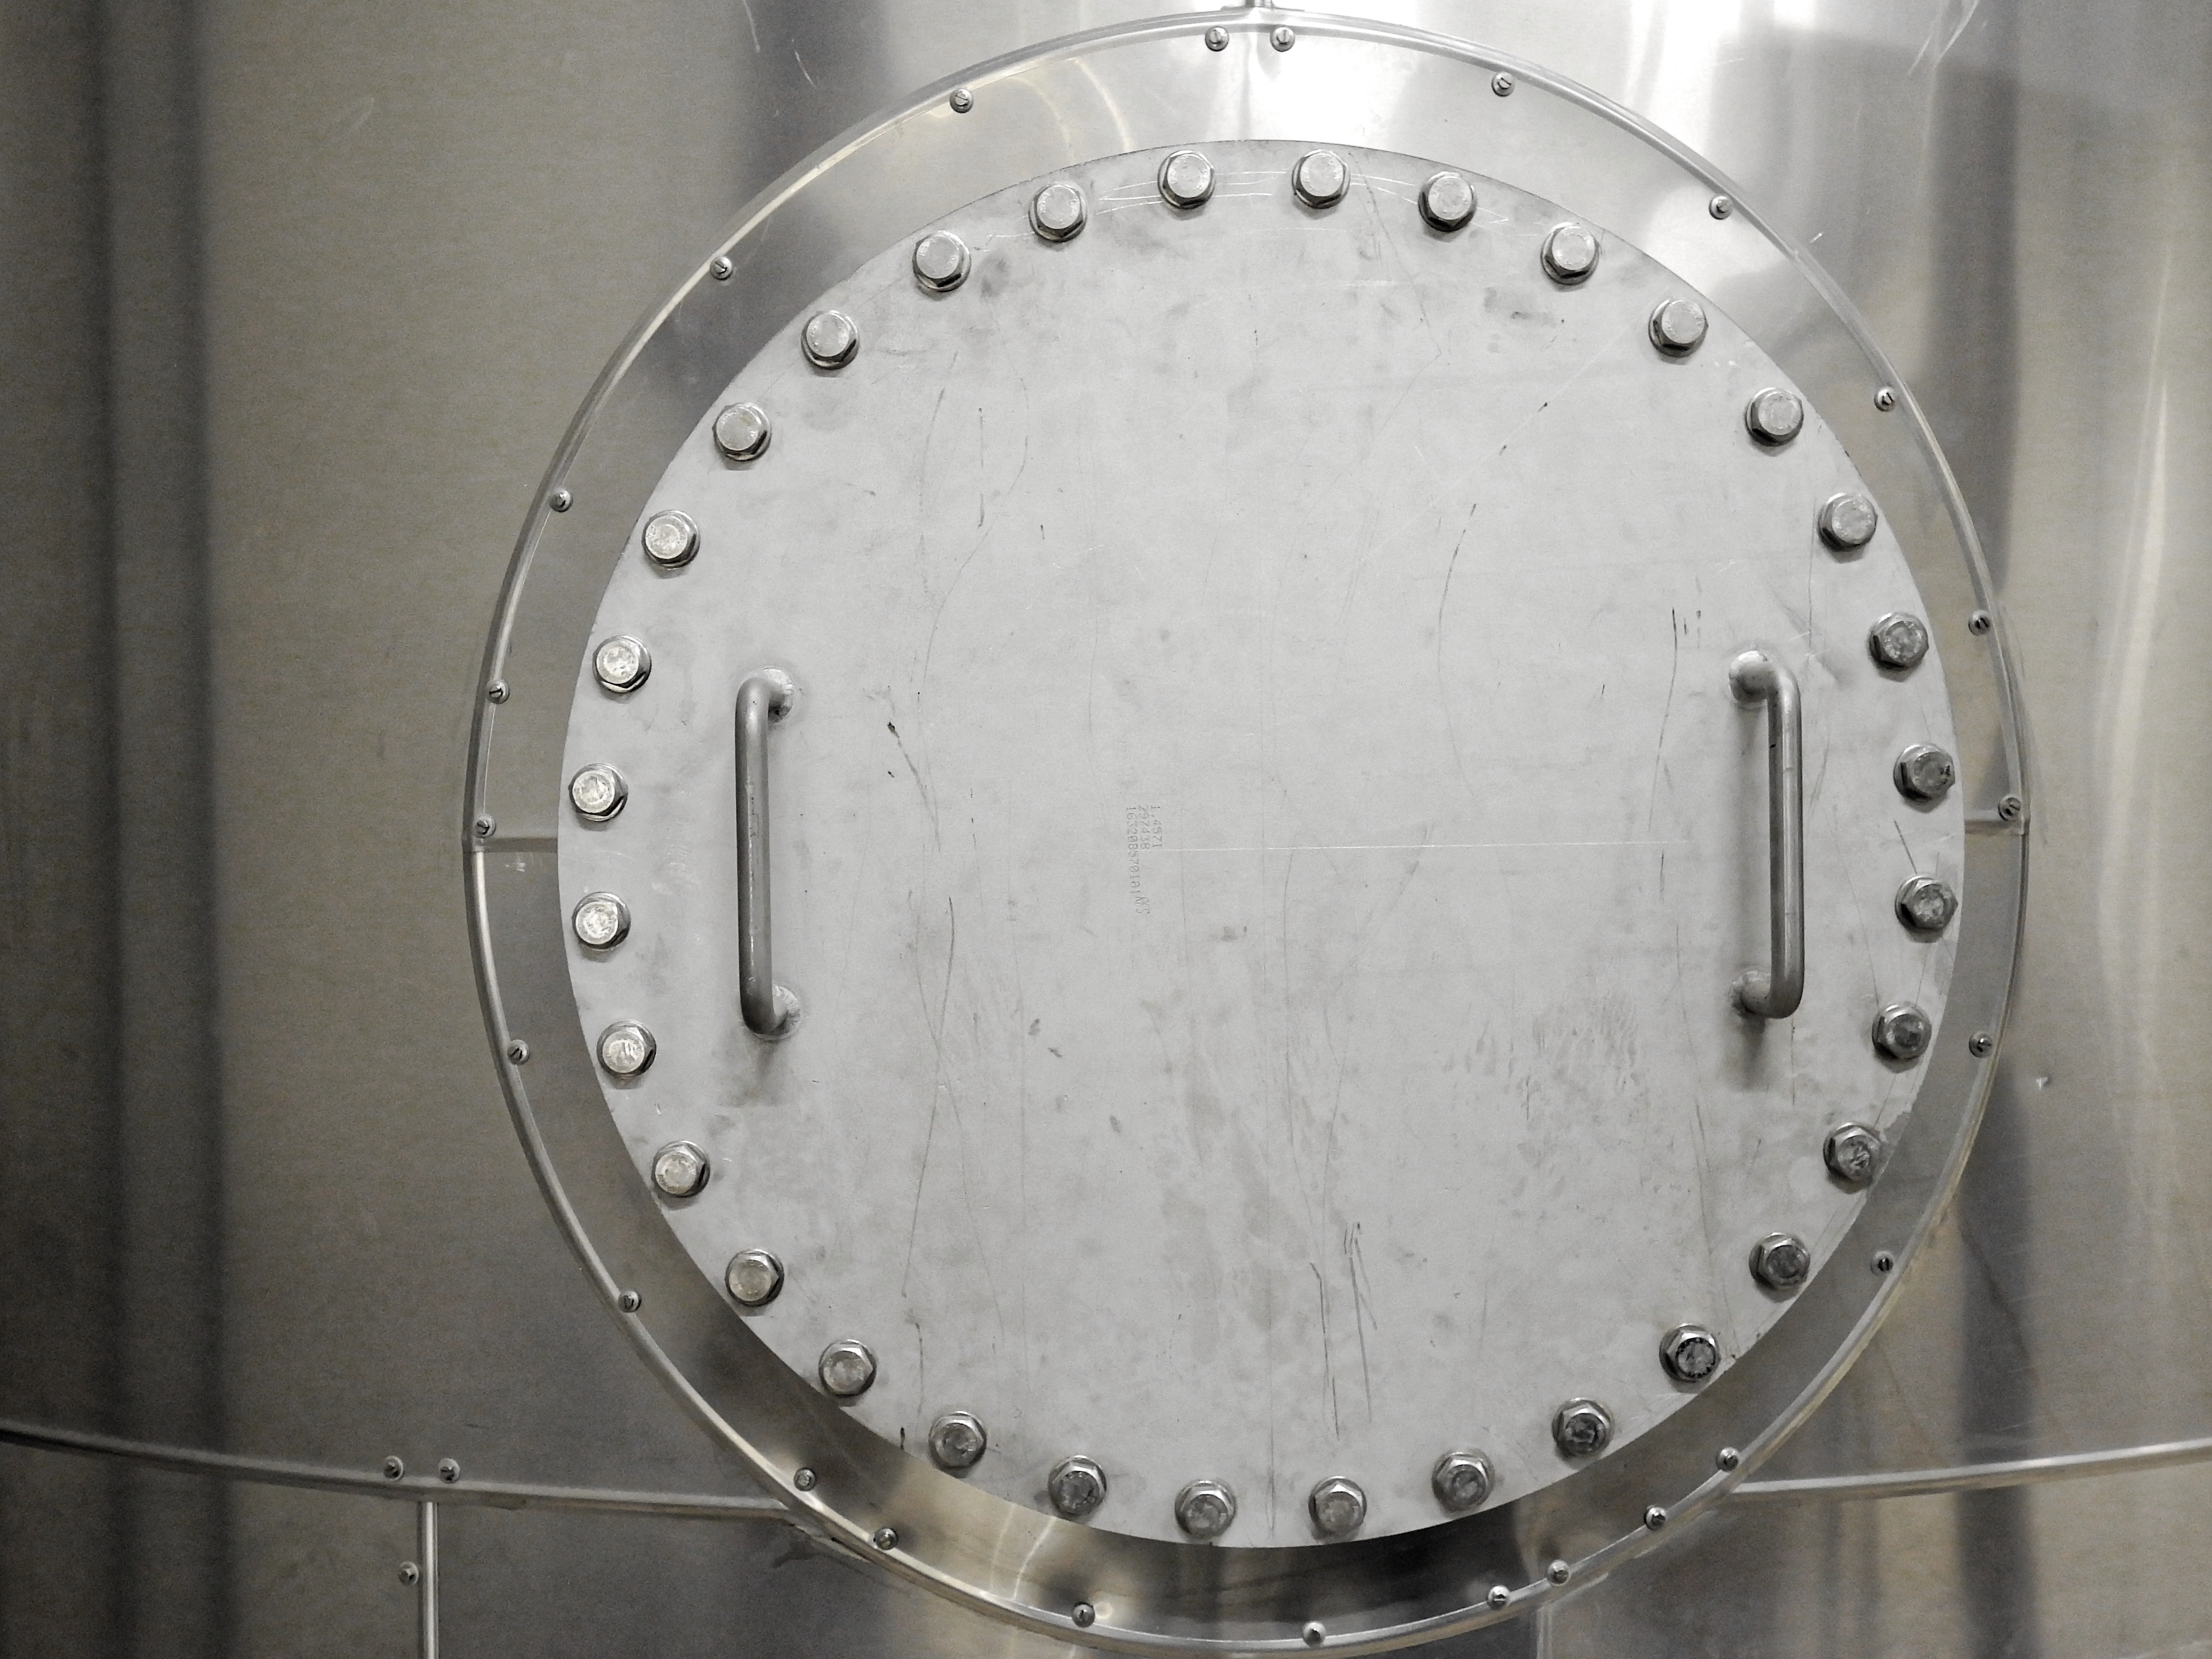
technology, wheel, metal, industry, circle, screw, stainless steel, product, lid, tank, man made object, plumbing fixture, anlagentechnik